Simpson Tower

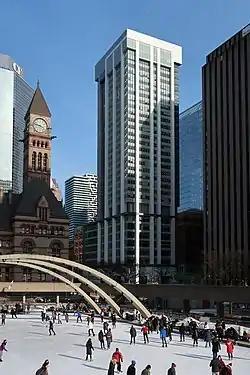
Simpson Tower in 2022

The Simpson Tower, located at 401 Bay Street, is the 38th-tallest building in Toronto, Ontario, Canada. Completed in 1968 by John B. Parkin Associates and Bregman & Hamann, as the headquarters of the Simpsons department store company, it has 33 floors and is high. In 1978, as part of a corporate takeover, the Simpson Tower became the property of the Hudson's Bay Company. The building was the head office of HBC and also housed the head office of subsidiary Hudson's Bay until 2025 with the liquidation of the department store. The building includes event venue Arcadian Court and is integrated with the Eaton Centre across Queen Street.